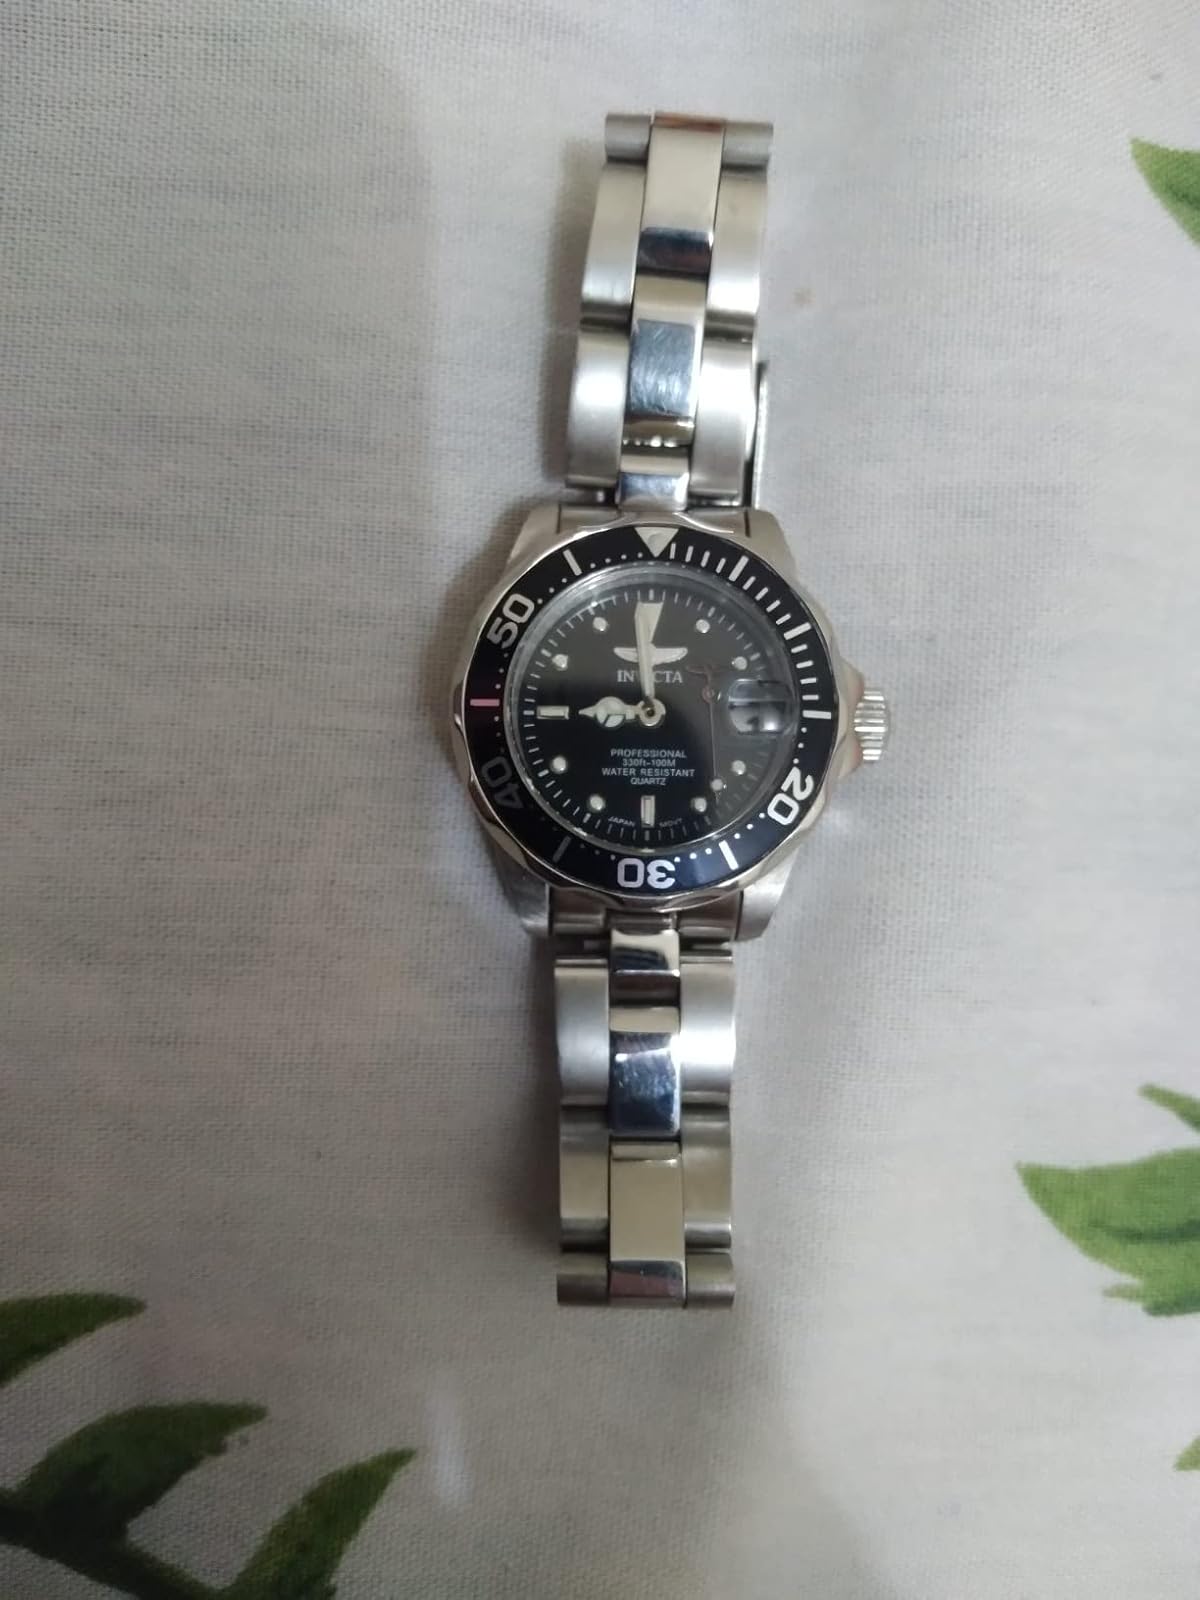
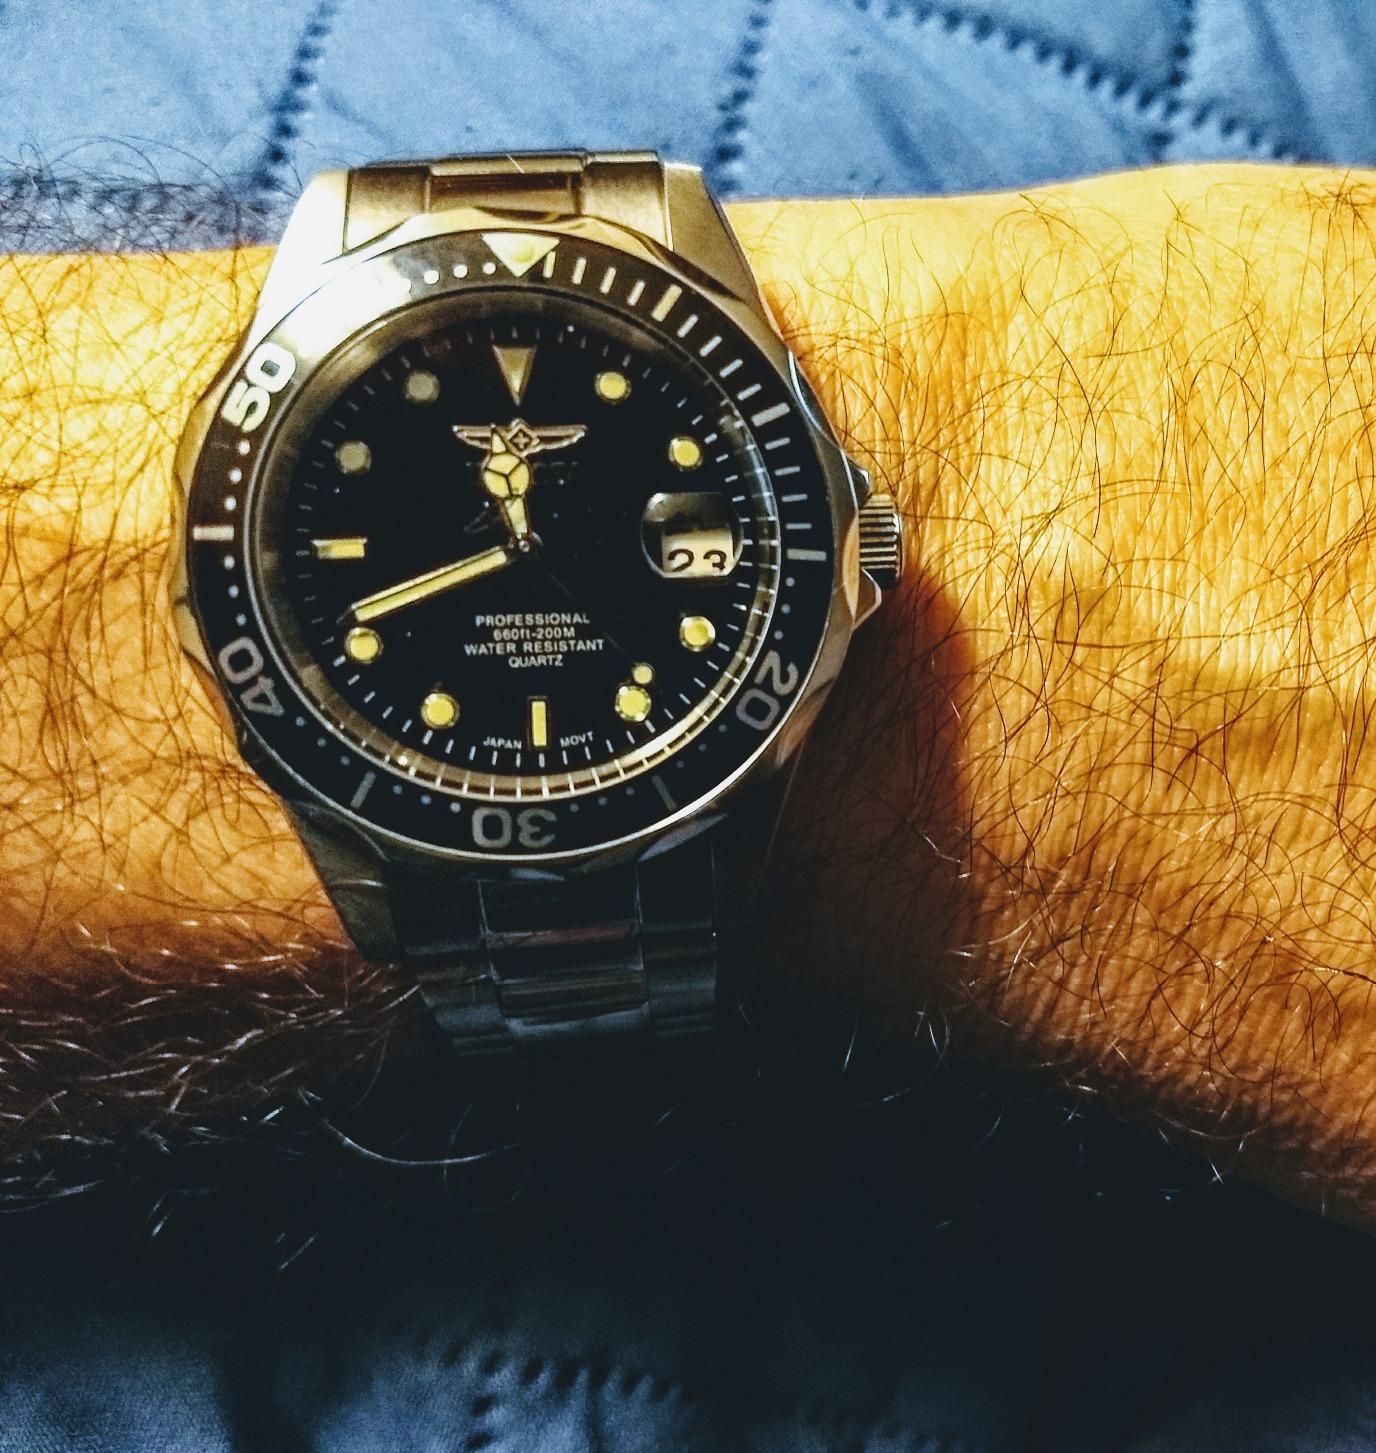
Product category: accessories_watch
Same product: yes